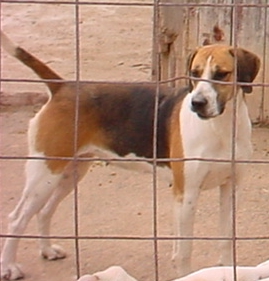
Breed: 223-n000074-English_foxhound